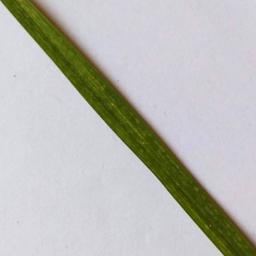
Label: Rice___Healthy